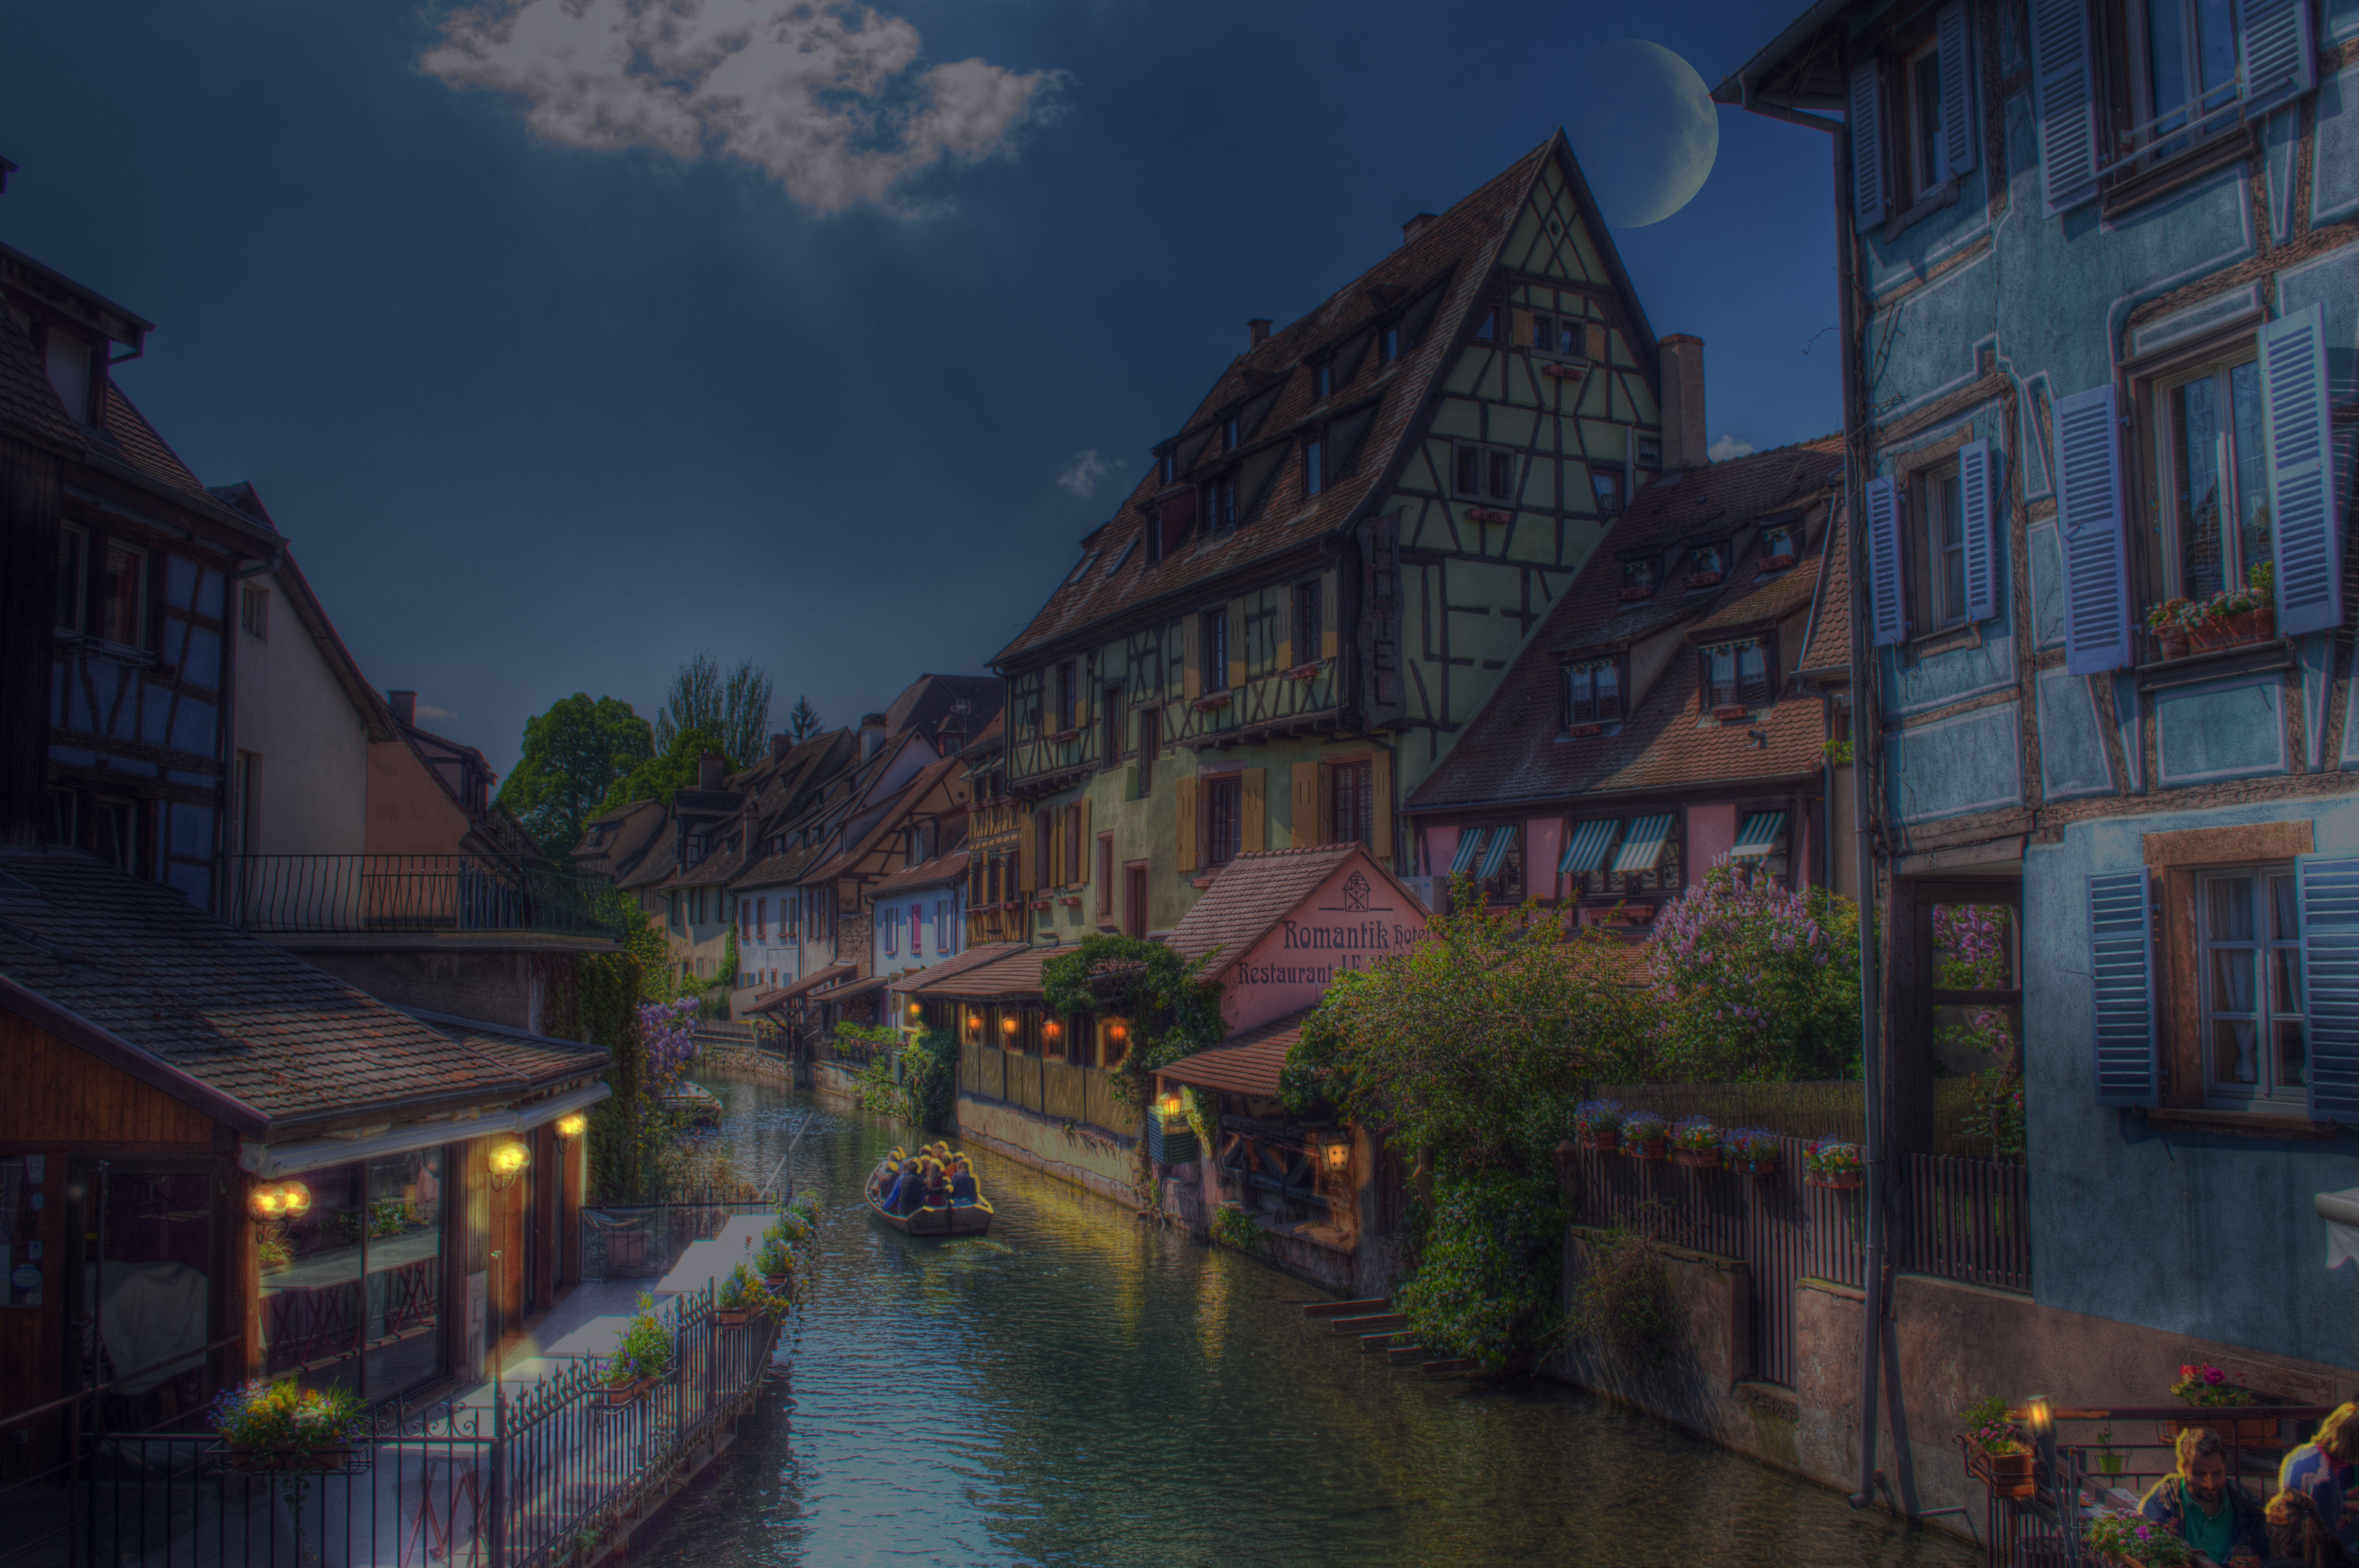
night, town, river, canal, cityscape, village, france, evening, reflection, waterway, picturesque, estate, filter, colmar, alsace, landform, geographical feature, photo filter